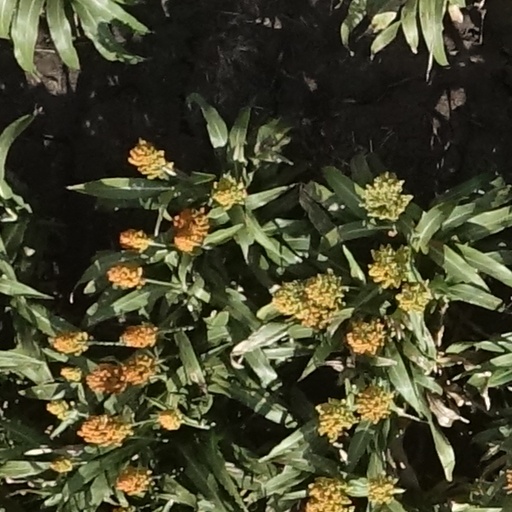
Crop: sorghum